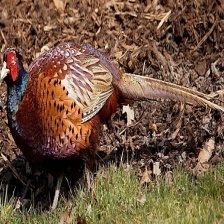
Species: RING-NECKED PHEASANT
Scientific name: PHASIANUS COLCHICUS